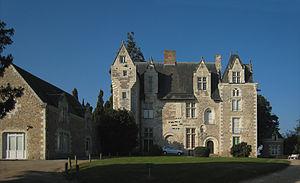
Château de Villevêque, situé sur la commune de Villevêque en Maine-et-Loire (France).
Villevêque est une ancienne commune française située dans le département de Maine-et-Loire, en région Pays de la Loire, devenue le 1ᵉʳ janvier 2019, une commune déléguée de la commune nouvelle de Rives-du-Loir-en-Anjou.
Le château de Villevêque, est une maison forte qui fut une résidence épiscopale des évêques d'Angers. Il est situé sur la commune de Villevêque en Maine-et-Loire. Il abrite aujourd'hui, sous le nom de musée-château de Villevêque, une collection d'œuvres d'art léguée en même temps que la demeure à la ville d'Angers par le dernier propriétaire des lieux.
Le musée des Beaux-Arts d'Angers est un musée d'art situé à Angers, dans un ancien hôtel particulier, le logis Barrault, place Saint-Éloi à proximité de la cité historique d'Angers. Il fait partie du complexe Toussaint qui comprend le jardin des beaux-arts, la galerie David d'Angers et la bibliothèque municipale. Il présente une collection d'œuvres d'arts acquise au fil des siècles sur une surface totale de 7 000 m².
Rives-du-Loir-en-Anjou est une commune française située dans le département de Maine-et-Loire, en région Pays de la Loire, résultant de la fusion — au 1ᵉʳ janvier 2019 — des communes de Soucelles et Villevêque.